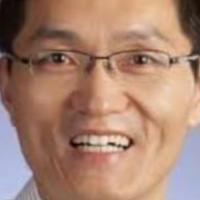
Age group: age 41-55